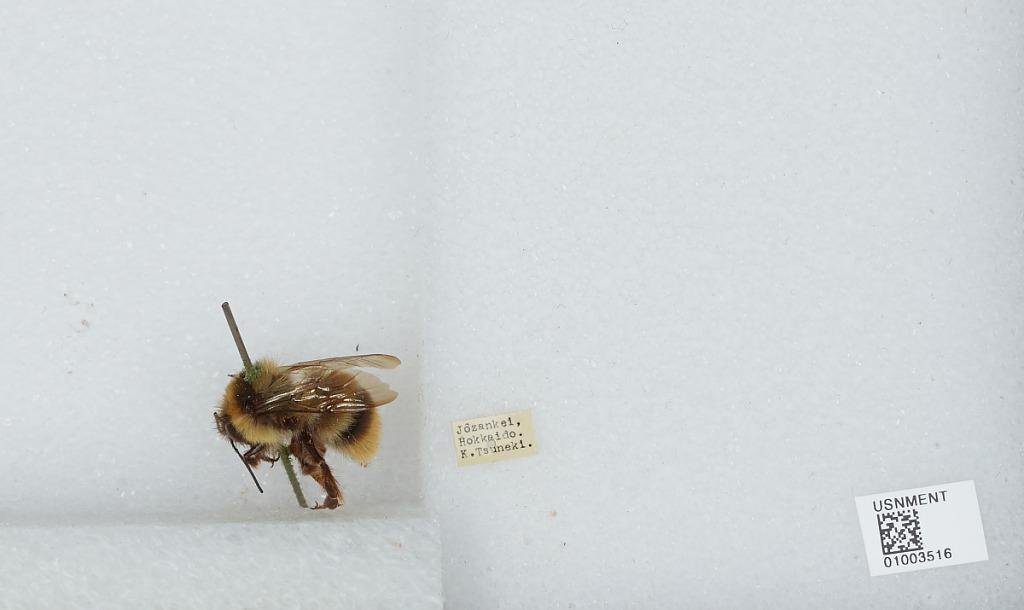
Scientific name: Bombus (Bombus) ignitus Smith
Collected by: K. Tsuneki
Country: Japan
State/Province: Hokkaido
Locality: Jozankei
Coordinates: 42.9692, 141.168